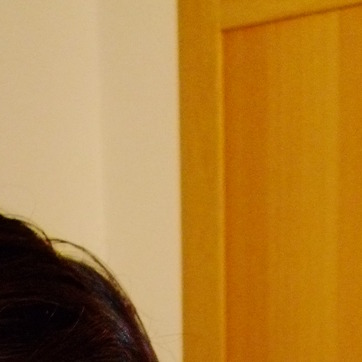
Material: painted